Criffield-Whiteley House

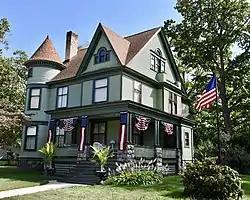

The Criffield-Whiteley House is a private house located at 601 Main Street in Dowagiac, Michigan, United States. It was added to the National Register of Historic Places in 2016 and was designated a Michigan Historic Site in 2019.